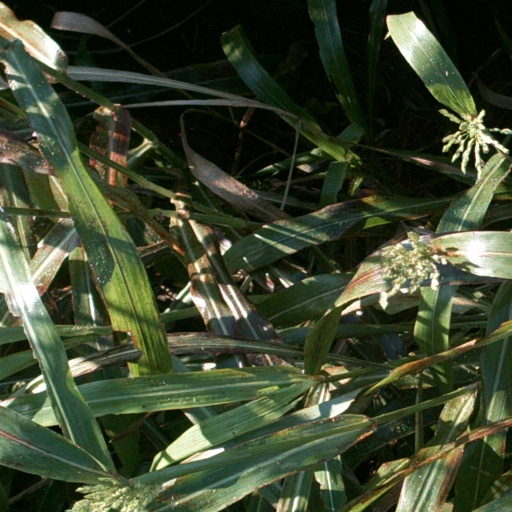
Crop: sorghum